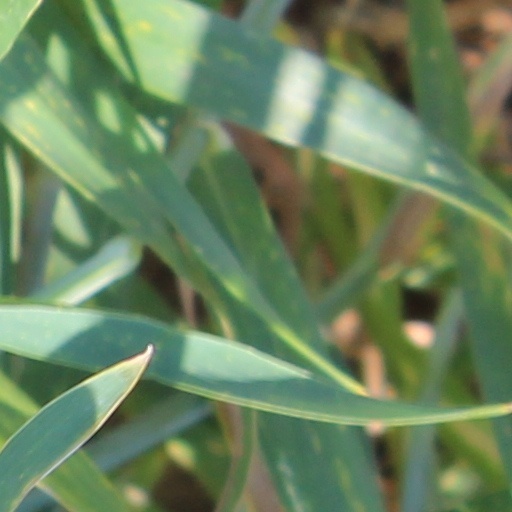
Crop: wheat